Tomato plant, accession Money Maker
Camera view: vertical (180 deg); turntable rotation: 330 degrees
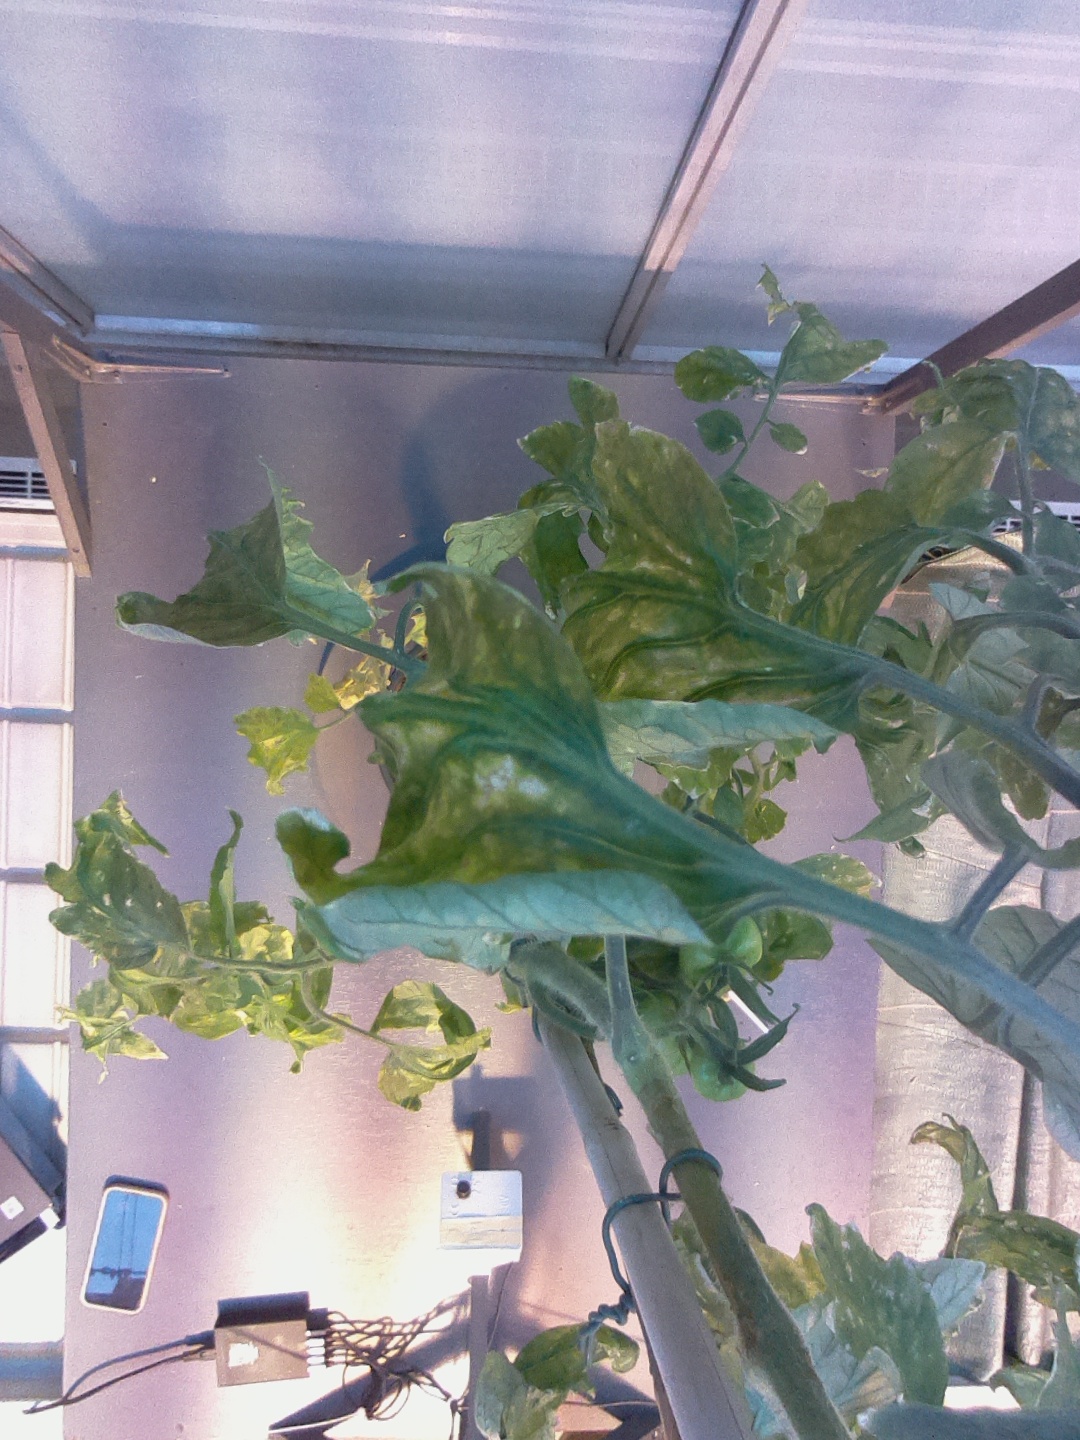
BBCH growth stage 79: 90% -100% of final fruit size